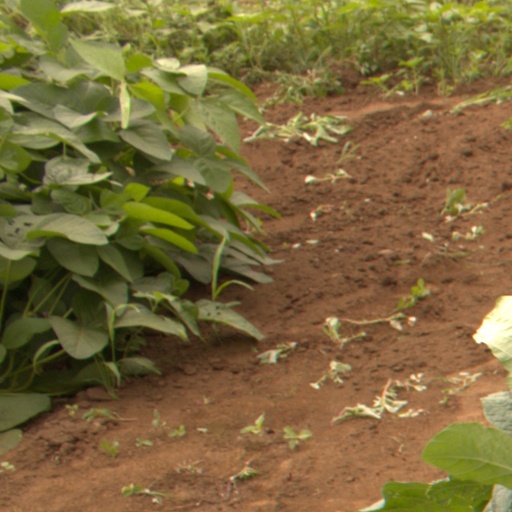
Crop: soybean